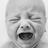
Emotion: sad